High Peak Rifles

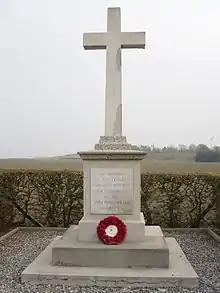
46th Division memorial at Vermelles, starting point for the division's attack on 13 October 1915.

This was an attempt to restart the failed Battle of Loos, and the division was moved down from Ypres on 1 October for the purpose. The Germans recaptured the Hohenzollern trench system on 3 October, and the new attack was aimed at this point. The 137th (Staffordshire) Brigade attacked on the right with 1/6th Sherwood Foresters in support. The Staffords suffered terrible casualties, and the Foresters were sent over to consolidate their meagre gains, which had to be evacuated that night.